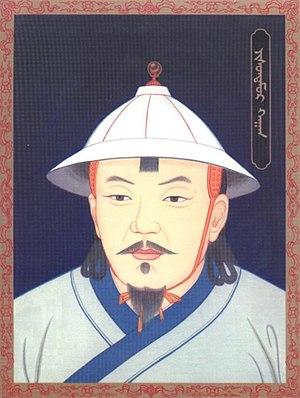
Yesün Temür Khan, nom de règne Taiding, né le 28 novembre 1293 et décédé le 15 août 1328 est un khagan mongol de la dynastie Yuan, qui régna du 4 octobre 1323 après la mort de son prédécesseur, Gegeen Khan, jusqu'à sa mort en 14 août 1328. Ragibagh Khan lui succède en octobre et meurt en décembre de la même année.
La dynastie Yuan est fondée par Kubilai Khan, petit-fils de Gengis Khan, qui devient khagan de l'empire mongol en 1260 et achève la conquête de la Chine en 1279. Il confère a posteriori des noms posthumes et des noms de temple à ses prédécesseurs.